Roman Catholic Archdiocese of New York

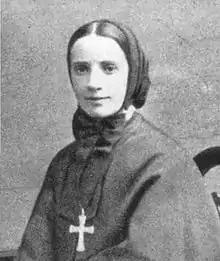
Mother Cabrini (pre-1917)

When Dubois died in 1842, Hughes automatically succeeded him as bishop of New York. Having lost the legal battle over public funding of Catholic schools, Hughes worked to establish a Catholic political party. One of his other priorities was to address parish debts and loosen the control of boards of trustees over these parishes. Hughes decided to found an independent Catholic school system in the city, staffed by members of religious orders. During his tenure as bishop, he opened over 24 schools. By 1870, 19 percent of the city's children were attending Catholic schools.